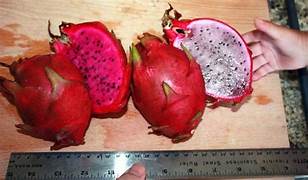
Label: Dragonfruit